Maslarov Nunatak

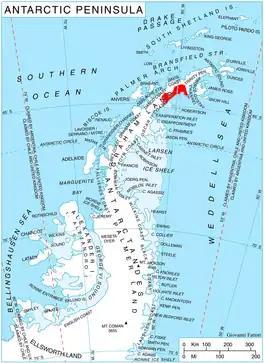
Location of Nordenskjöld Coast on Antarctic Peninsula

Maslarov Nunatak is the rocky ridge 1.9 km long in northwest–southeast direction and 1.3 km wide, rising to 697 m at the northwest coast of Larsen Inlet on Nordenskjöld Coast in Graham Land, Antarctica.